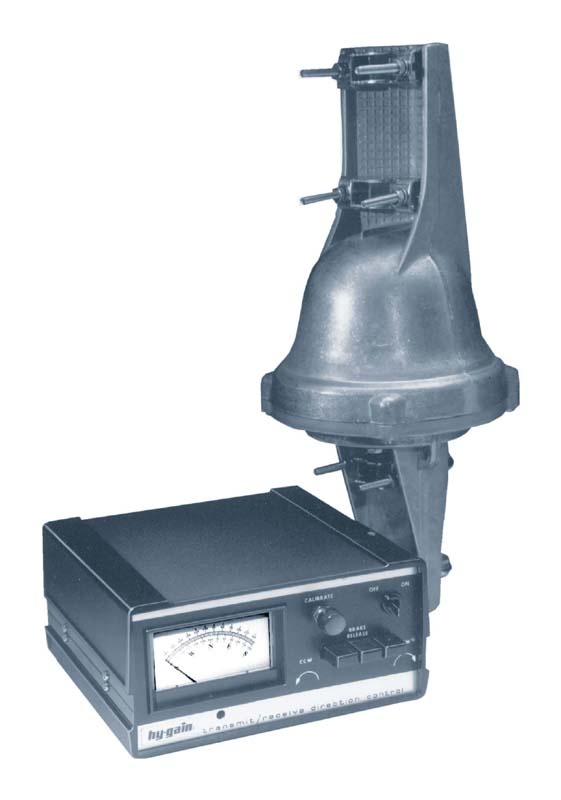
CD-45II, ANTENNA ROTATOR W/FRICTION BRAKE, 8.5 SF, 110VAC
The CD-45II handles 8.5 sq. feet mounted inside a tower, or 5 sq. ft. with mast adapter. Low temperature grease good to -30 F degrees. Bell rotator design gives total weather protection, dual 24 ball bearing races gives proven support. Die cast ring gear, stamped steel gear drive, heavy duty, trouble free gear train. North center scale, dual lighted directional meter indicator, 8-pin plug/socket on control unit, snap-action control switches. Low voltage control. Safe operation, takes masts to 2 1/16". MSLD light duty lower mast support adapter included. Power requirements: 110V 60Hz. CD-45II Rotator Specifications Wind Load Capacity (inside tower) 8.5 square feet Wind Load Capacity (with mast adapter) 5.0 square feet Turning Power 600 pounds Brake Power 800 pounds Brake Construction Disc Brake Bearing Assembly Dual race/48 ball bearings Mounting Hardware Plate clamps/Steel U-Bolts Control Cable Conductors 8 Shipping Weight 22 pounds Effective Moment (in tower) 1200 ft/lbs. Product Manuals Download Product Manual
Brand: Hygain
Category: Electronics > Electronics Accessories > Antenna Accessories > Antenna Rotators